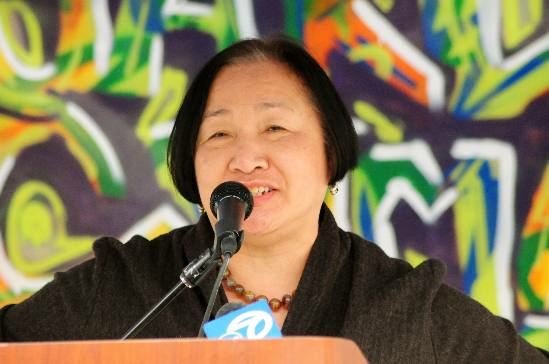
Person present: Yes